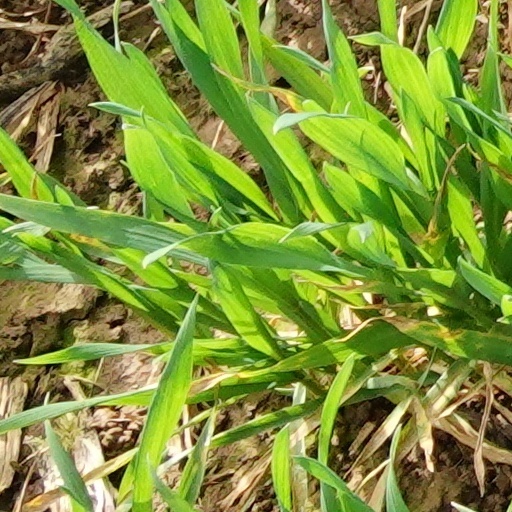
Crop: wheat